USS Saint Paul (CA-73)

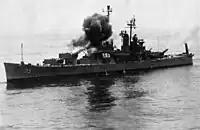
"Saint Paul" shelling Vietnam in 1969.

After her movie filming stint was over, she assumed duties as 1st Fleet flagship and did not return to WestPac until 1966. From that year, she made five successful deployments with the 7th Fleet in operations off North and South Vietnam, providing gunfire support to allied troops. Reminiscent of her Korean operations, "Saint Paul" was hit on 1 September 1967 by a shell which struck her starboard bow, near the water line. None of her crew was injured; and her engineers repaired the slight damage, enabling her to continue her mission. For her service, "Saint Paul" earned the Navy Unit Commendation and two Meritorious Unit Commendations.